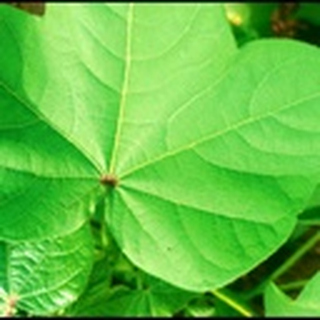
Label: healthy_cotton